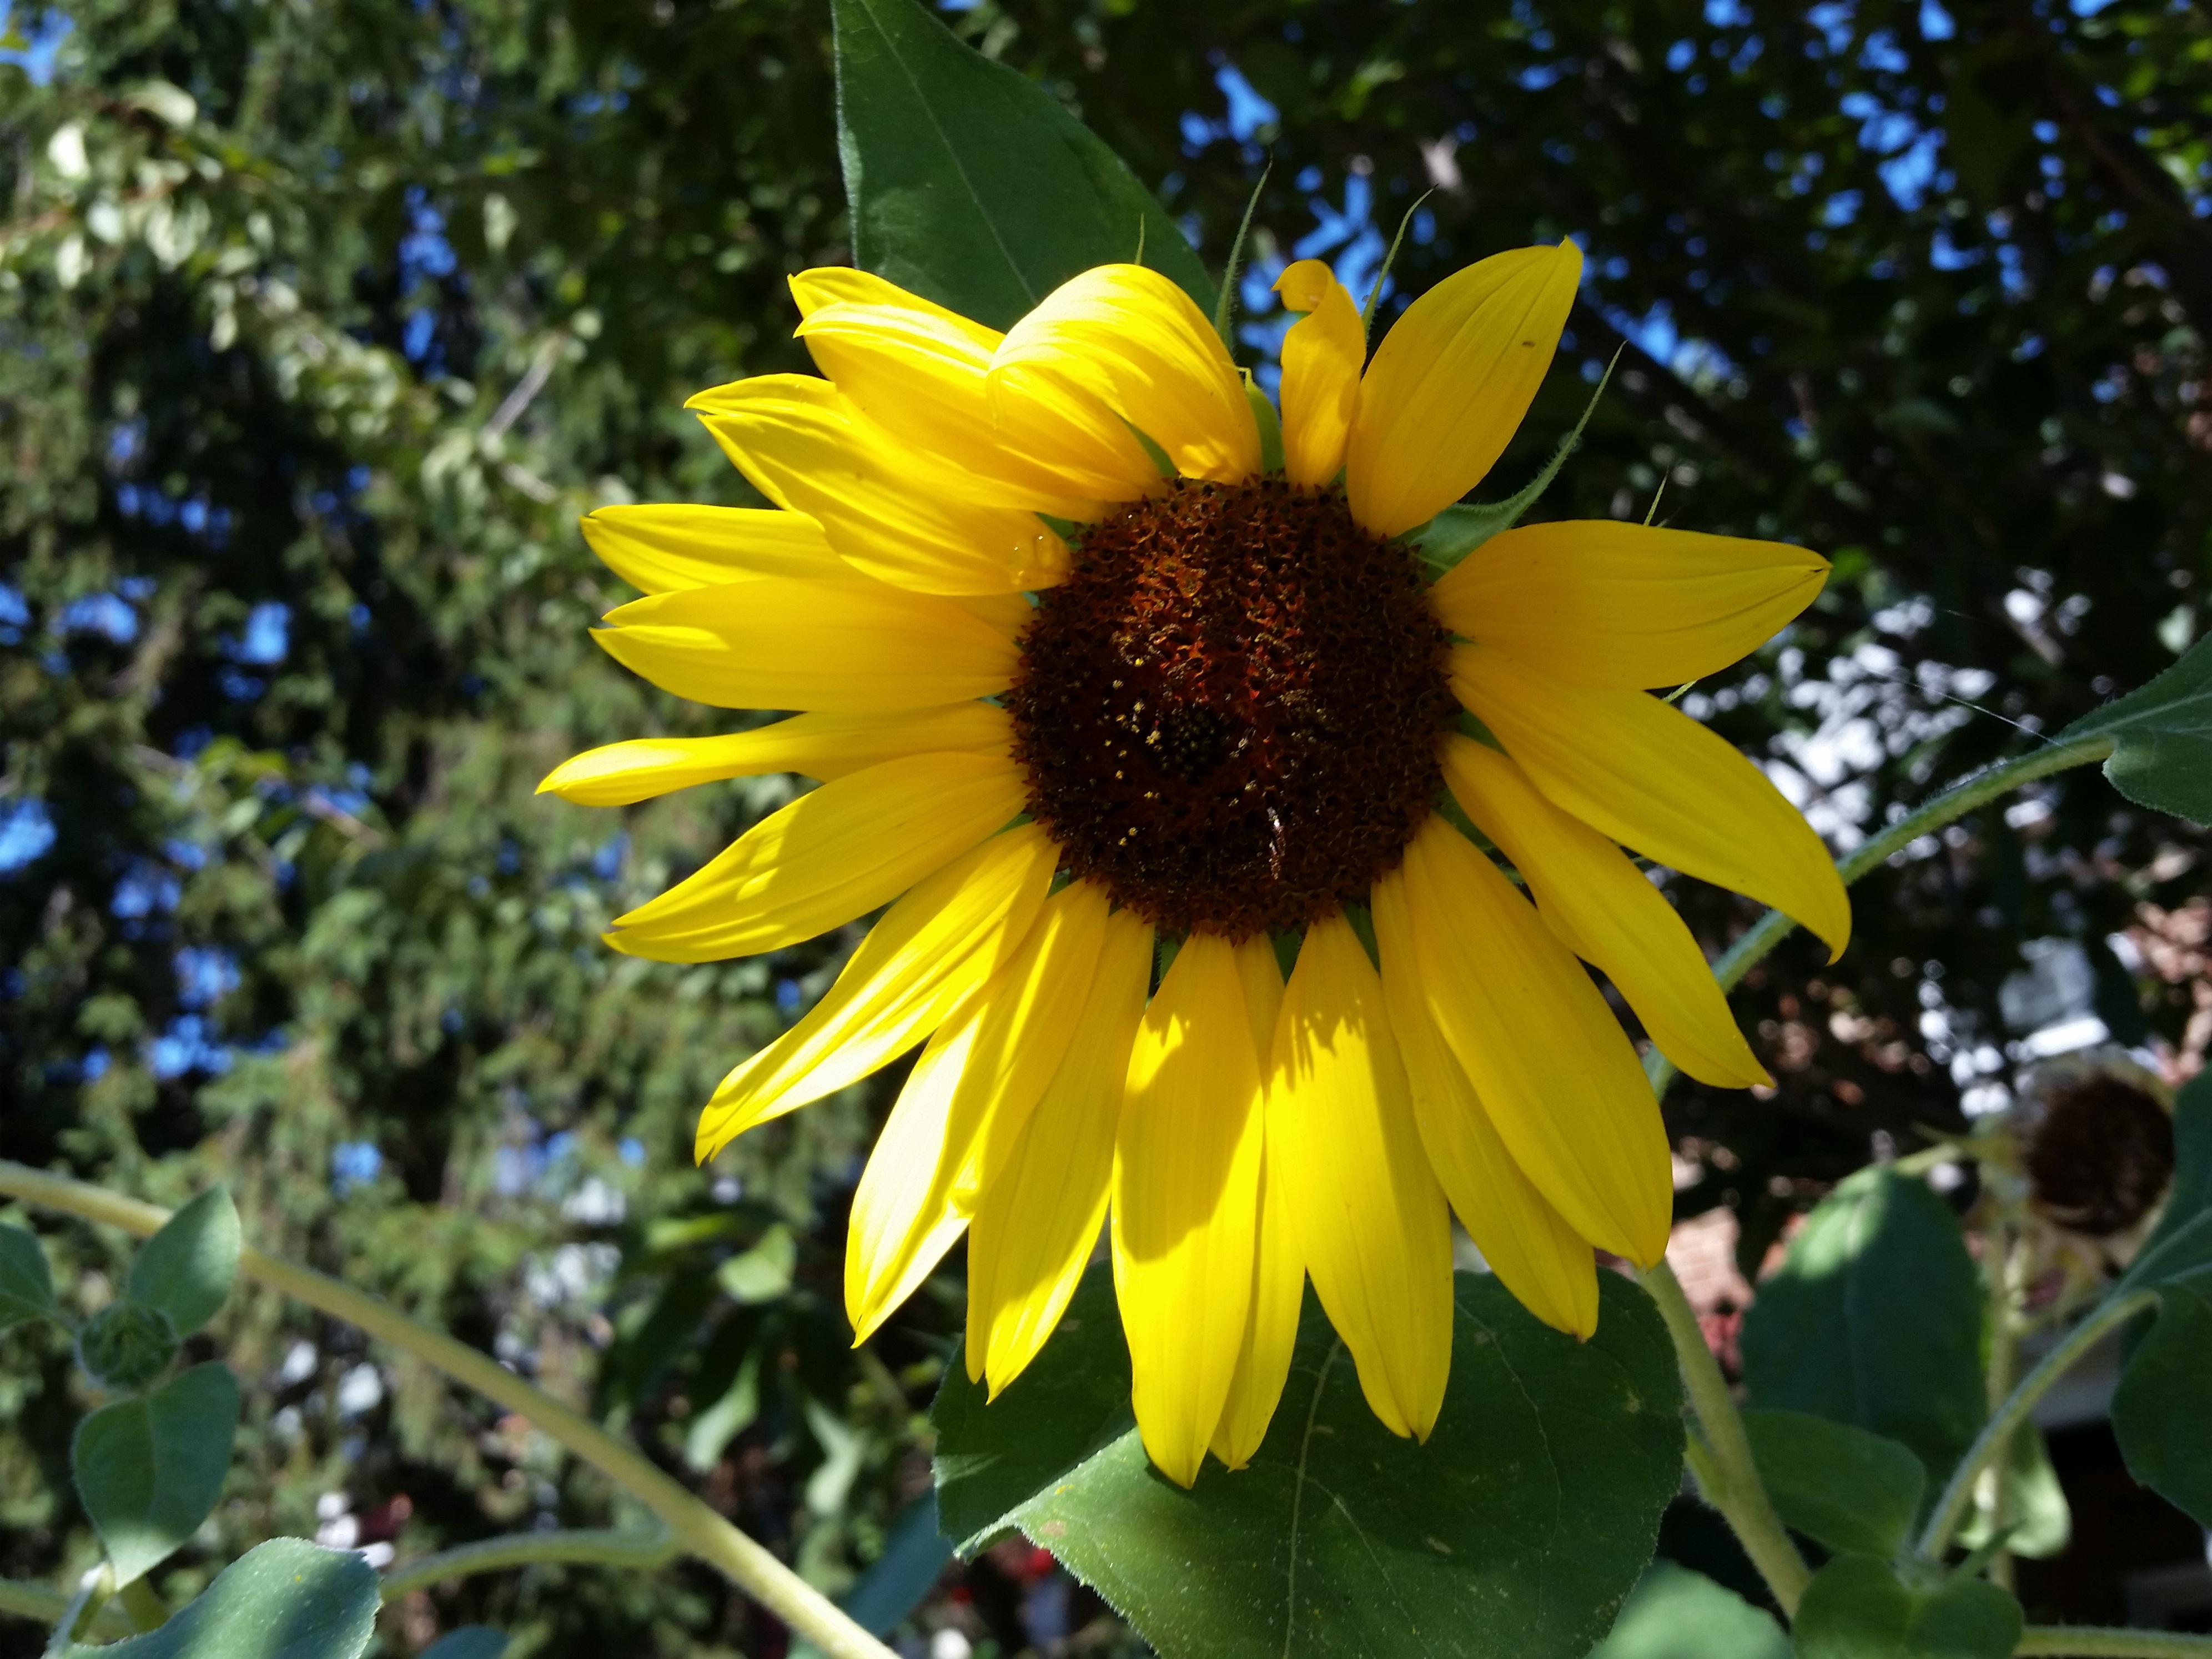
nature, plant, leaf, flower, petal, summer, floral, green, natural, botany, yellow, garden, flora, botanical, sunflower, wildflower, gardening, spring flower, macro photography, flowering plant, daisy family, annual plant, land plant